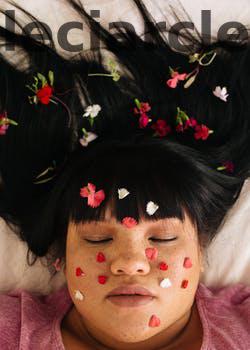
Label: Watermark